7th Battle Squadron

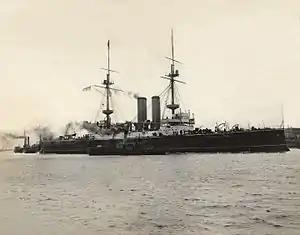
HMS "Vengeance" 2nd Flag Ship of squadron

The 7th Battle Squadron was a squadron of the British Royal Navy assembled prior to World War I it was assigned to the Third Fleet and consisted of pre-dreadnought type battleships the oldest ships in fleet it existed from 1912 to 1914.